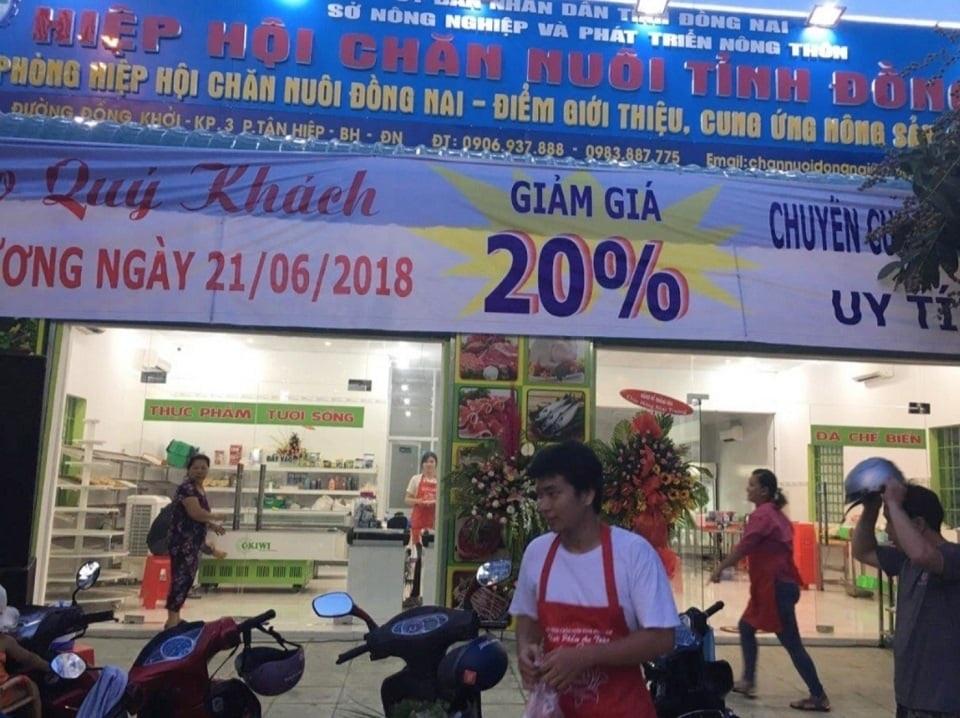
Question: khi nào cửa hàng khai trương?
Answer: cửa hàng khai trương vào ngày 21/06/2018